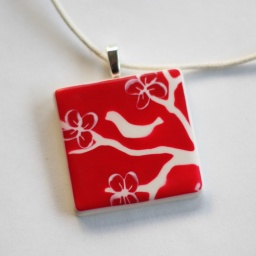
cherry tree in red